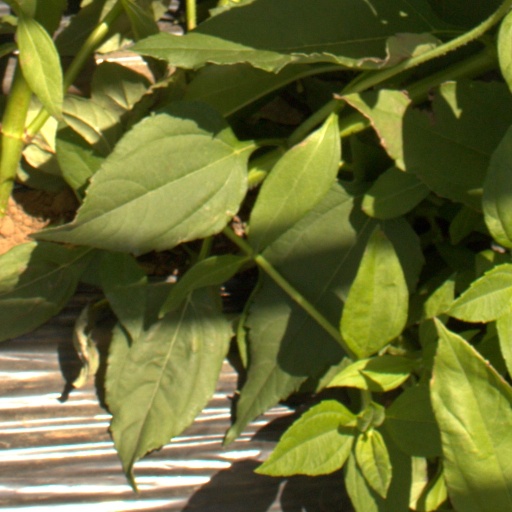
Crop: Jerusalem artichoke